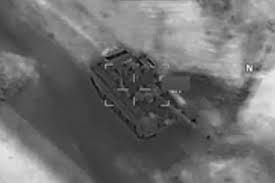
Label: T-72